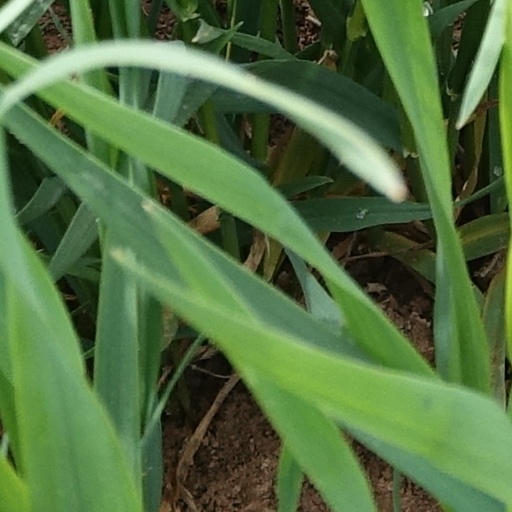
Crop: wheat